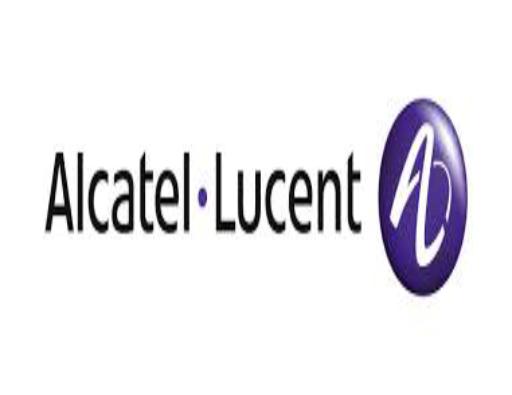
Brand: Alcatel-2
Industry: Electronic